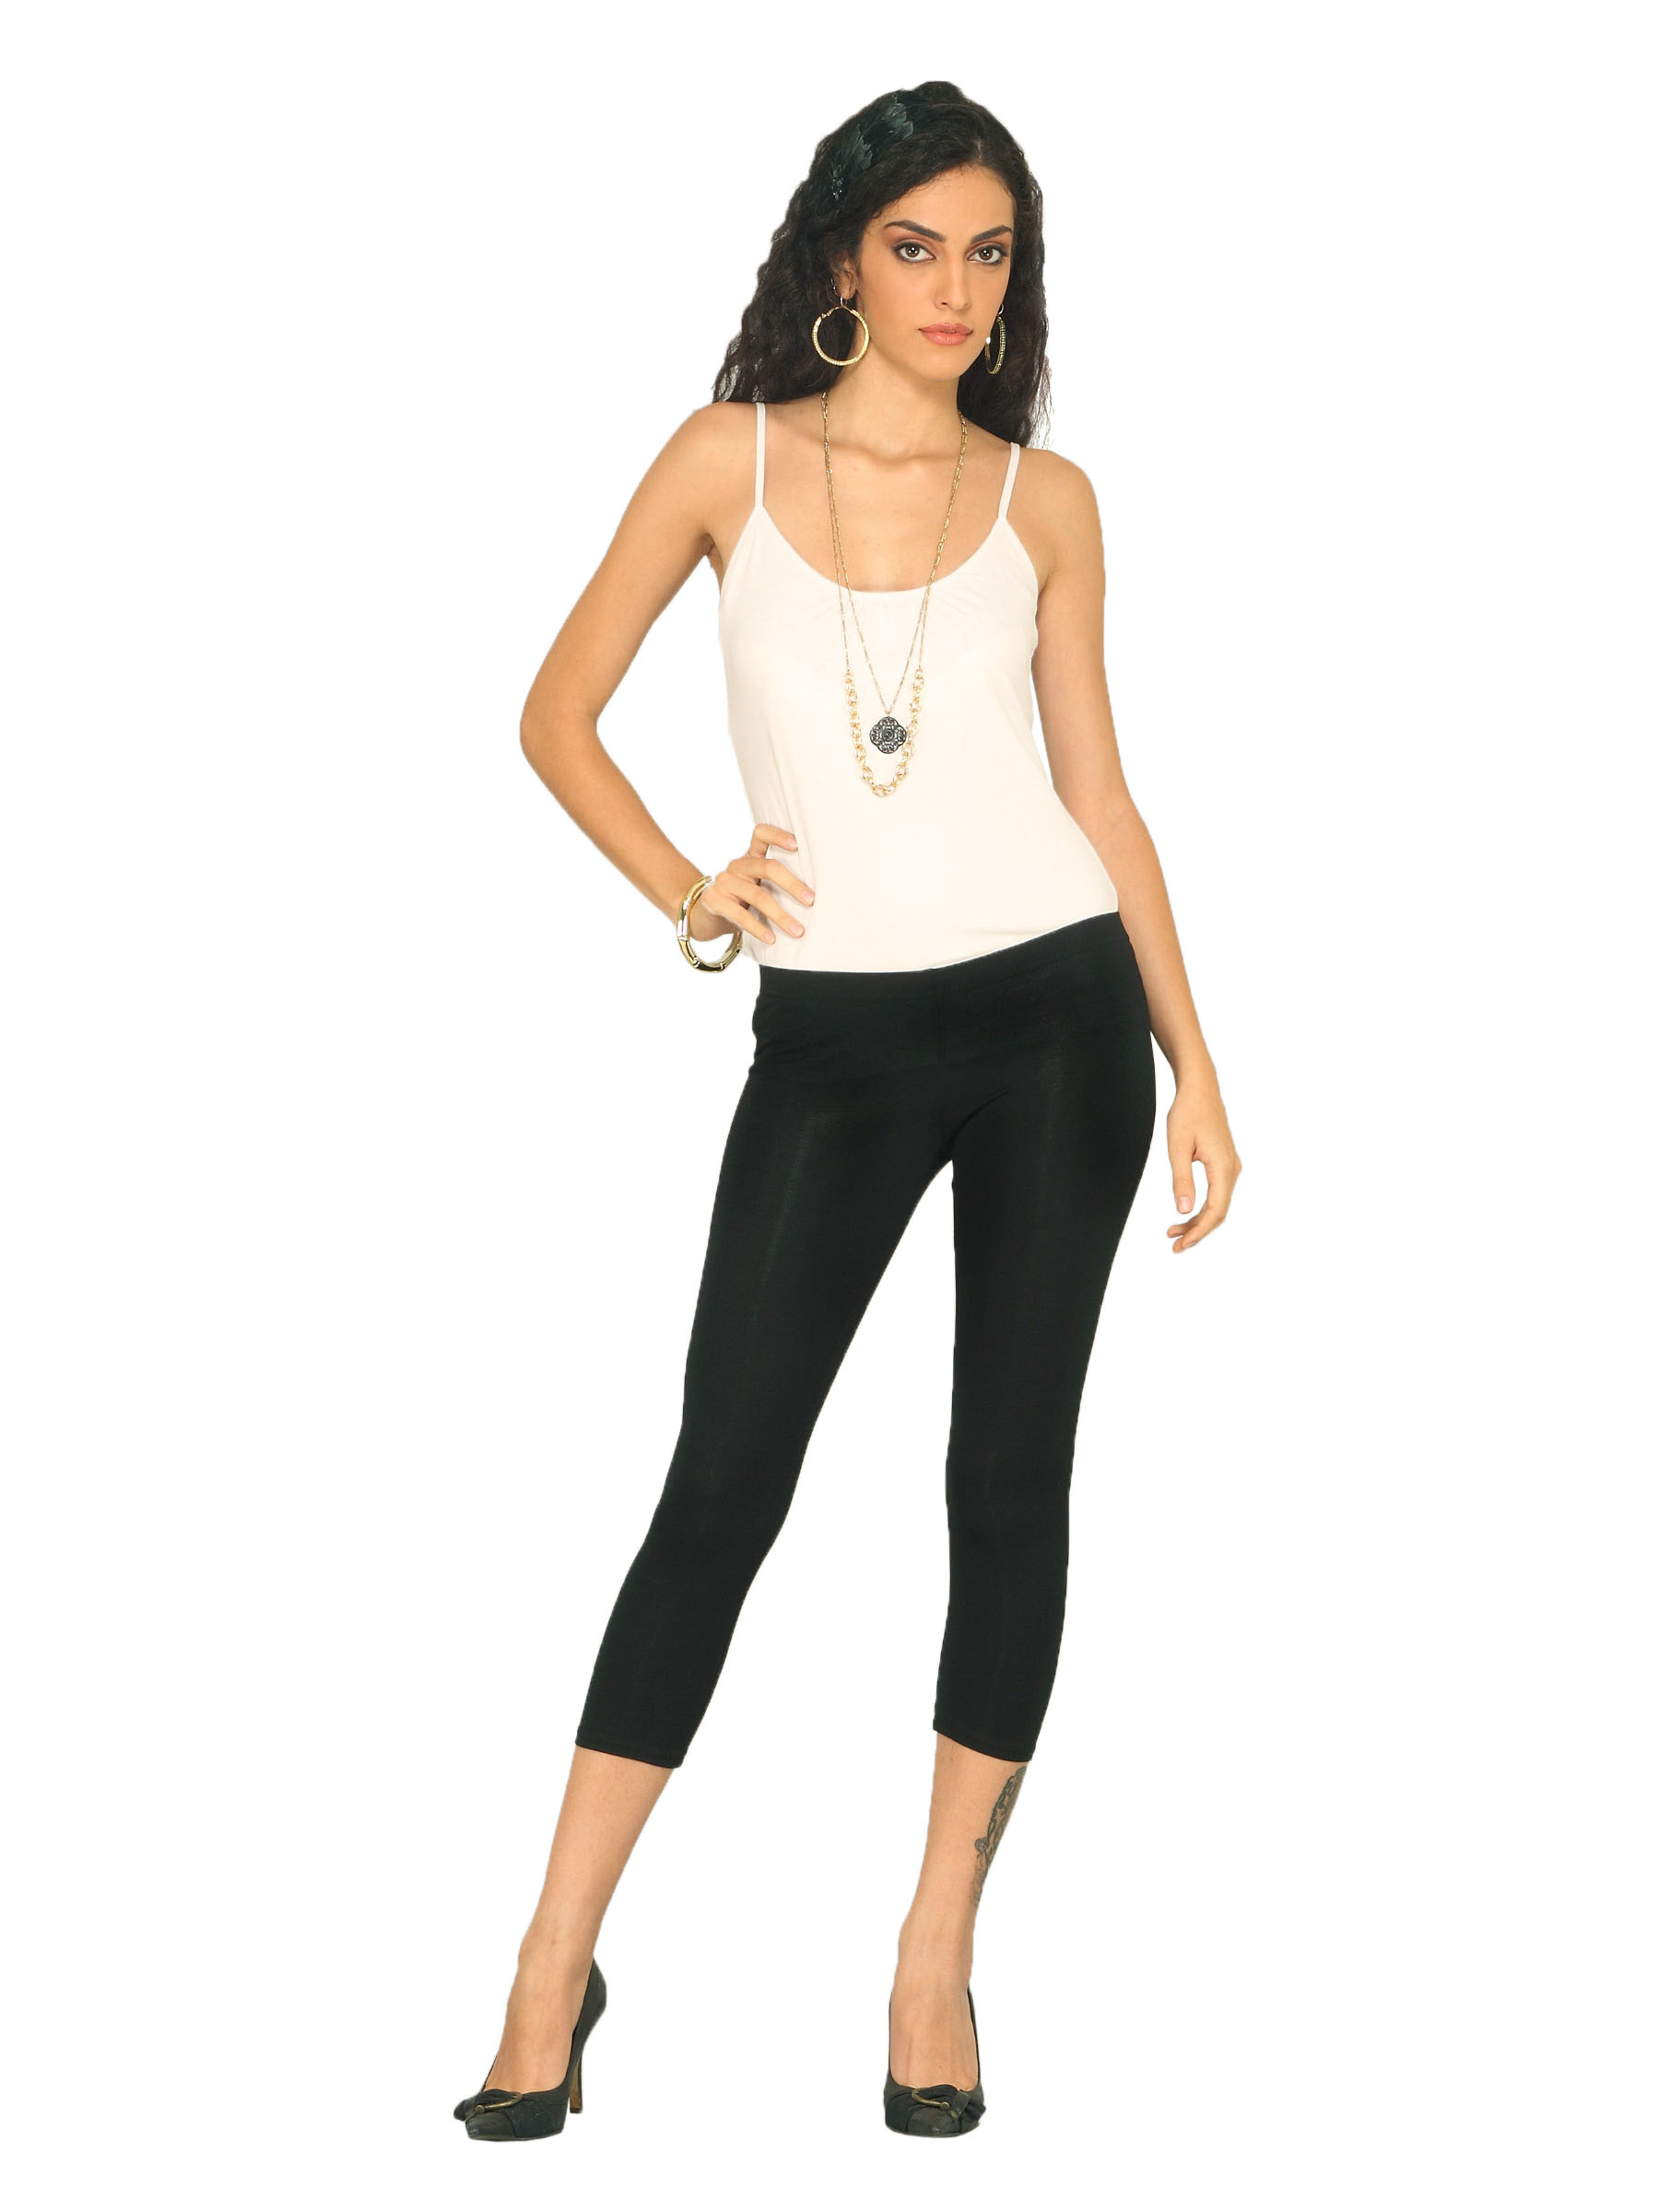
Forever New Women Length Legging Black Capri
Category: Apparel / Bottomwear / Capris
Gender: Women
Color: Black
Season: Summer 2011
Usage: Ethnic